1991 Tour de France, Stage 12 to Stage 22

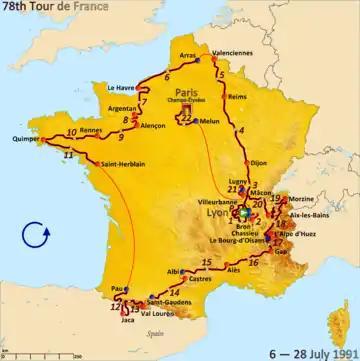
Route of the 1991 Tour de France

The 1991 Tour de France was the 78th edition of Tour de France, one of cycling's Grand Tours. The Tour began in Lyon with a prologue individual time trial on 6 July and Stage 12 occurred on 18 July with a mountainous stage from Pau. The race finished on the Champs-Élysées in Paris on 28 July.